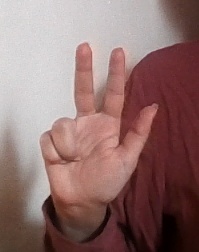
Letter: al